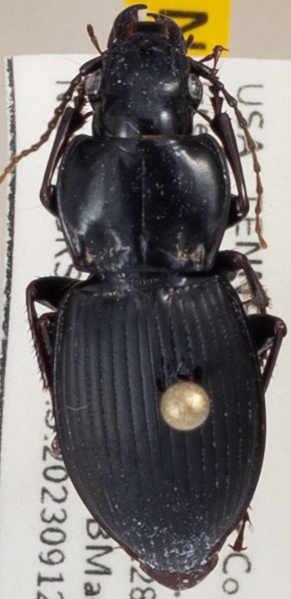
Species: Cyclotrachelus sigillatus
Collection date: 2023-09-12
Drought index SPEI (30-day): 1.45
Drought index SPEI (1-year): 0.03
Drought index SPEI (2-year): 0.63